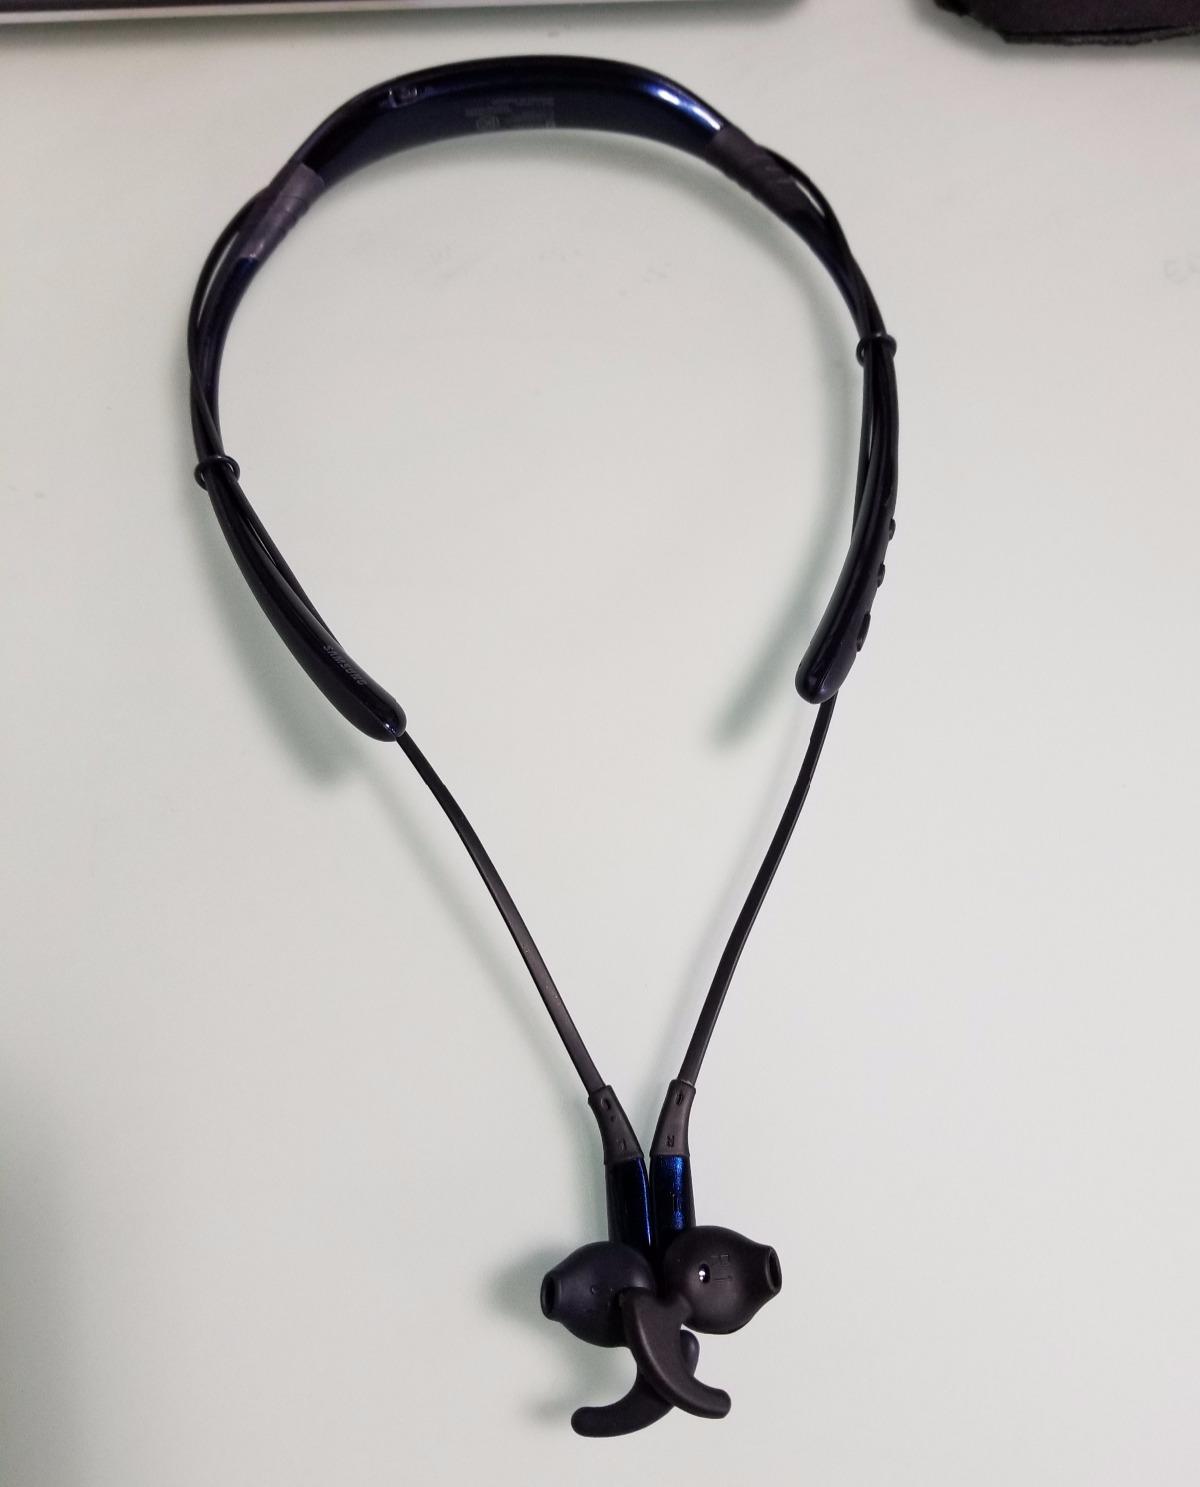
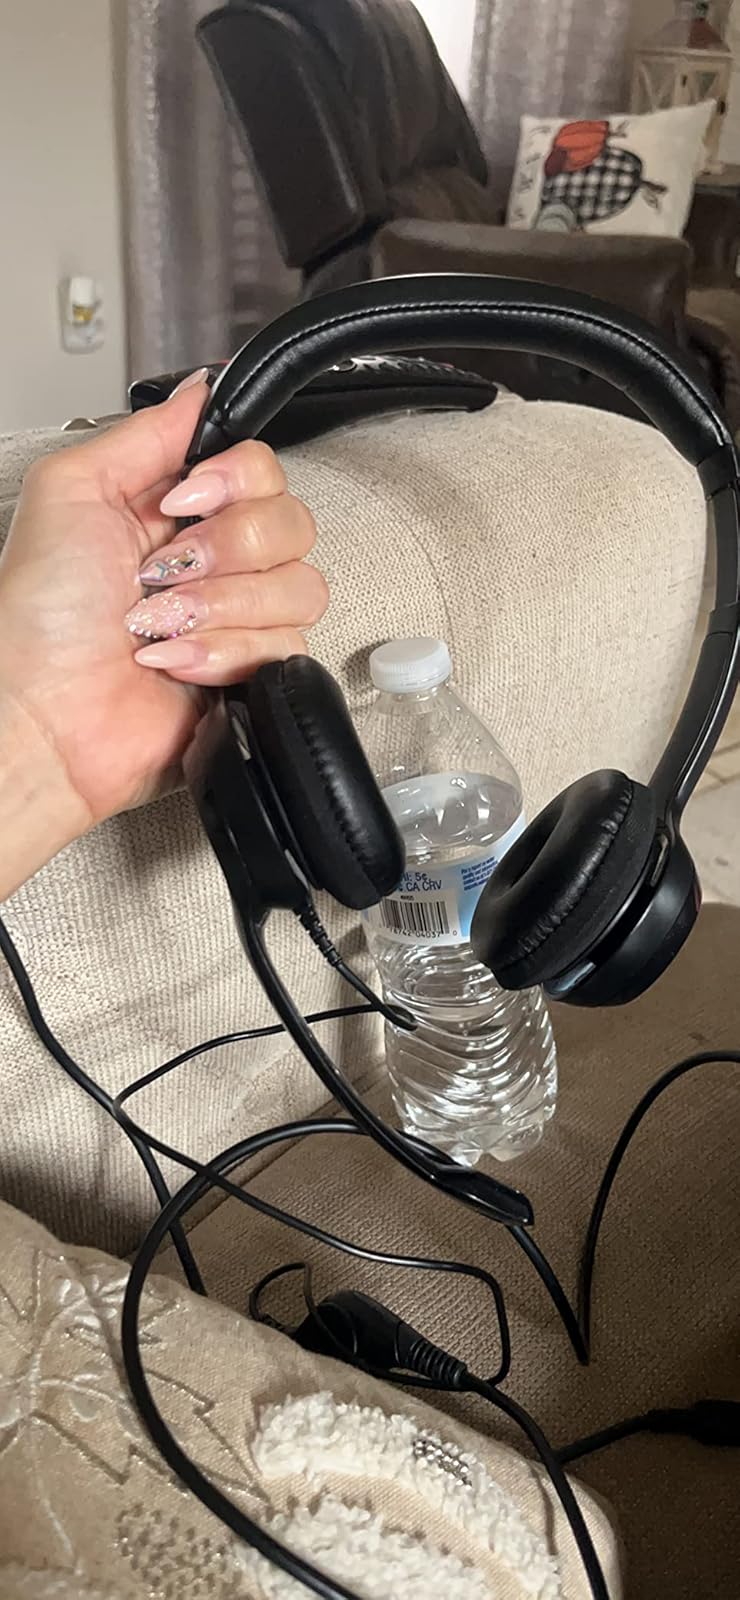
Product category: headphones
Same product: no